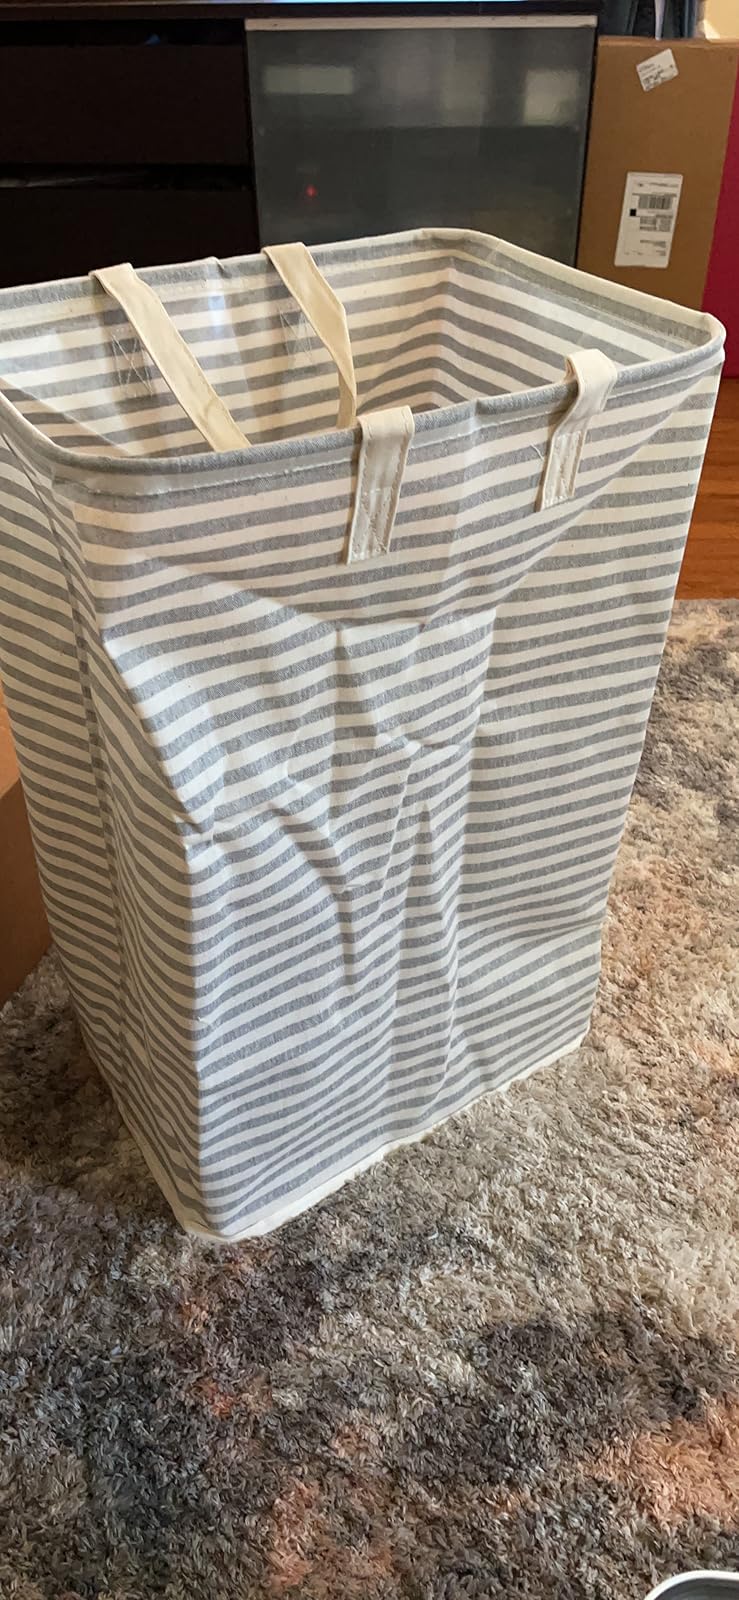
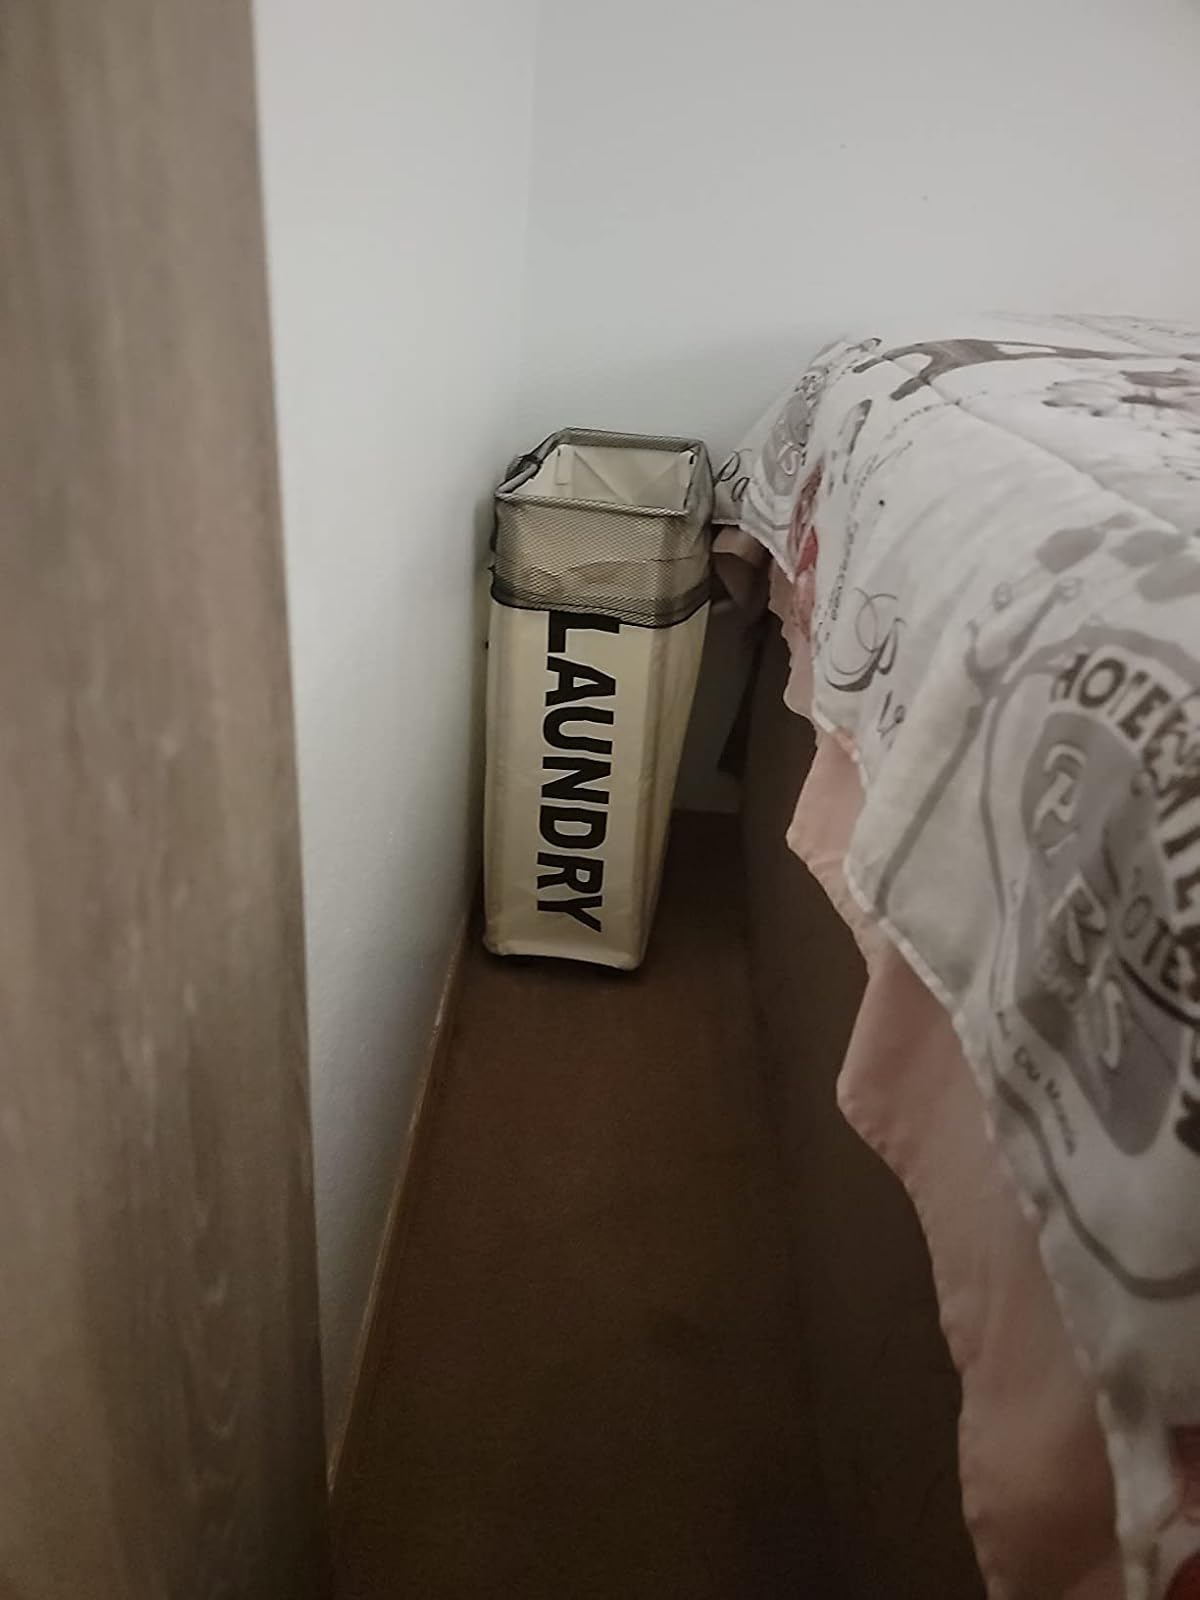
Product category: items_hamper
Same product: no